1992 Bolton Metropolitan Borough Council election

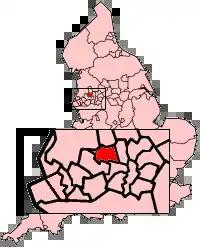

The 1992 Bolton Metropolitan Borough Council election took place on 7 May 1992 to elect members of Bolton Metropolitan Borough Council in Greater Manchester, England. One third of the council was up for election and the Labour Party kept overall control of the council.